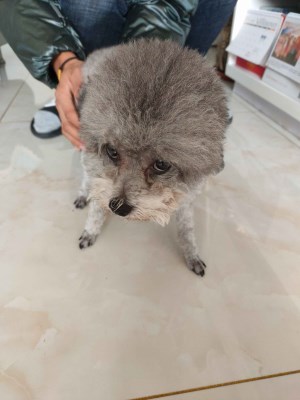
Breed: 7449-n000128-teddy